Katina Paxinou

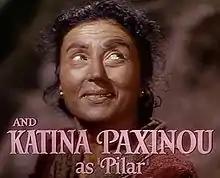
Paxinou in the "For Whom the Bell Tolls" trailer.

Paxinou made her debut at the Municipal Theatre of Piraeus in 1920 in the operatic version of Maurice Maeterlinck's "Sister Beatrice", with a score by Dimitri Mitropoulos. She first appeared in a play in 1928, as a member of Marika Kotopouli's troupe, in an Athens production of Henry Bataille's "The Naked Woman". In 1931, she joined Aimilios Veakis' troupe along with Alexis Minotis, where she translated and appeared in the first of Eugene O'Neill's plays to be staged in Greece, "Desire Under the Elms". She also appeared in Anton Chekhov's "Uncle Vanya" and August Strindberg's "The Father".